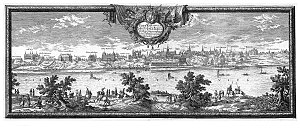
Warszawa / Forandringer
Warszawa har været Polens hovedstad siden 1596, da Sigismund III flyttede hovedstaden fra Kraków. Byen ligger ved Wisłas løb og har 1.764.615 indbyggere. Byen har tidligere været under preussisk, svensk, russisk og tysk kontrol.